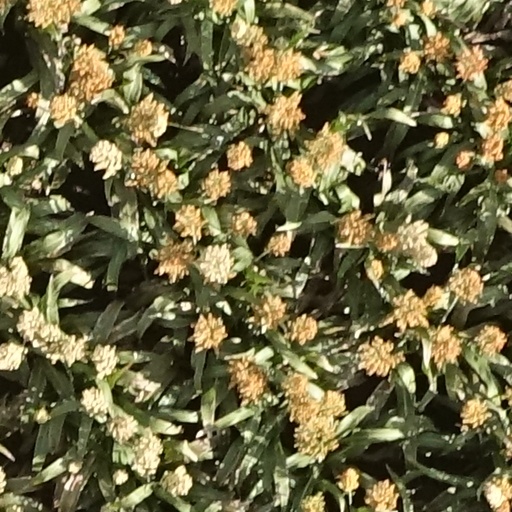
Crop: sorghum